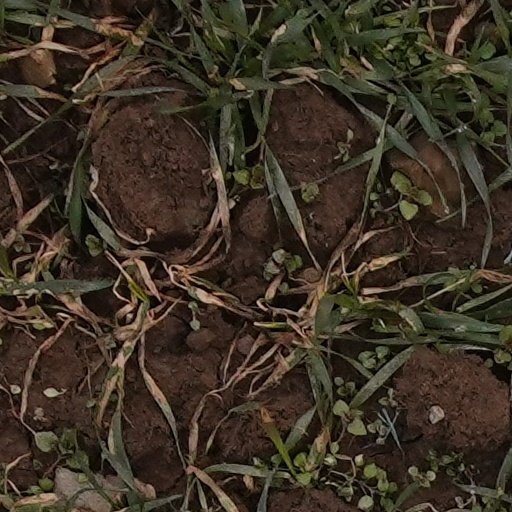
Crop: wheat